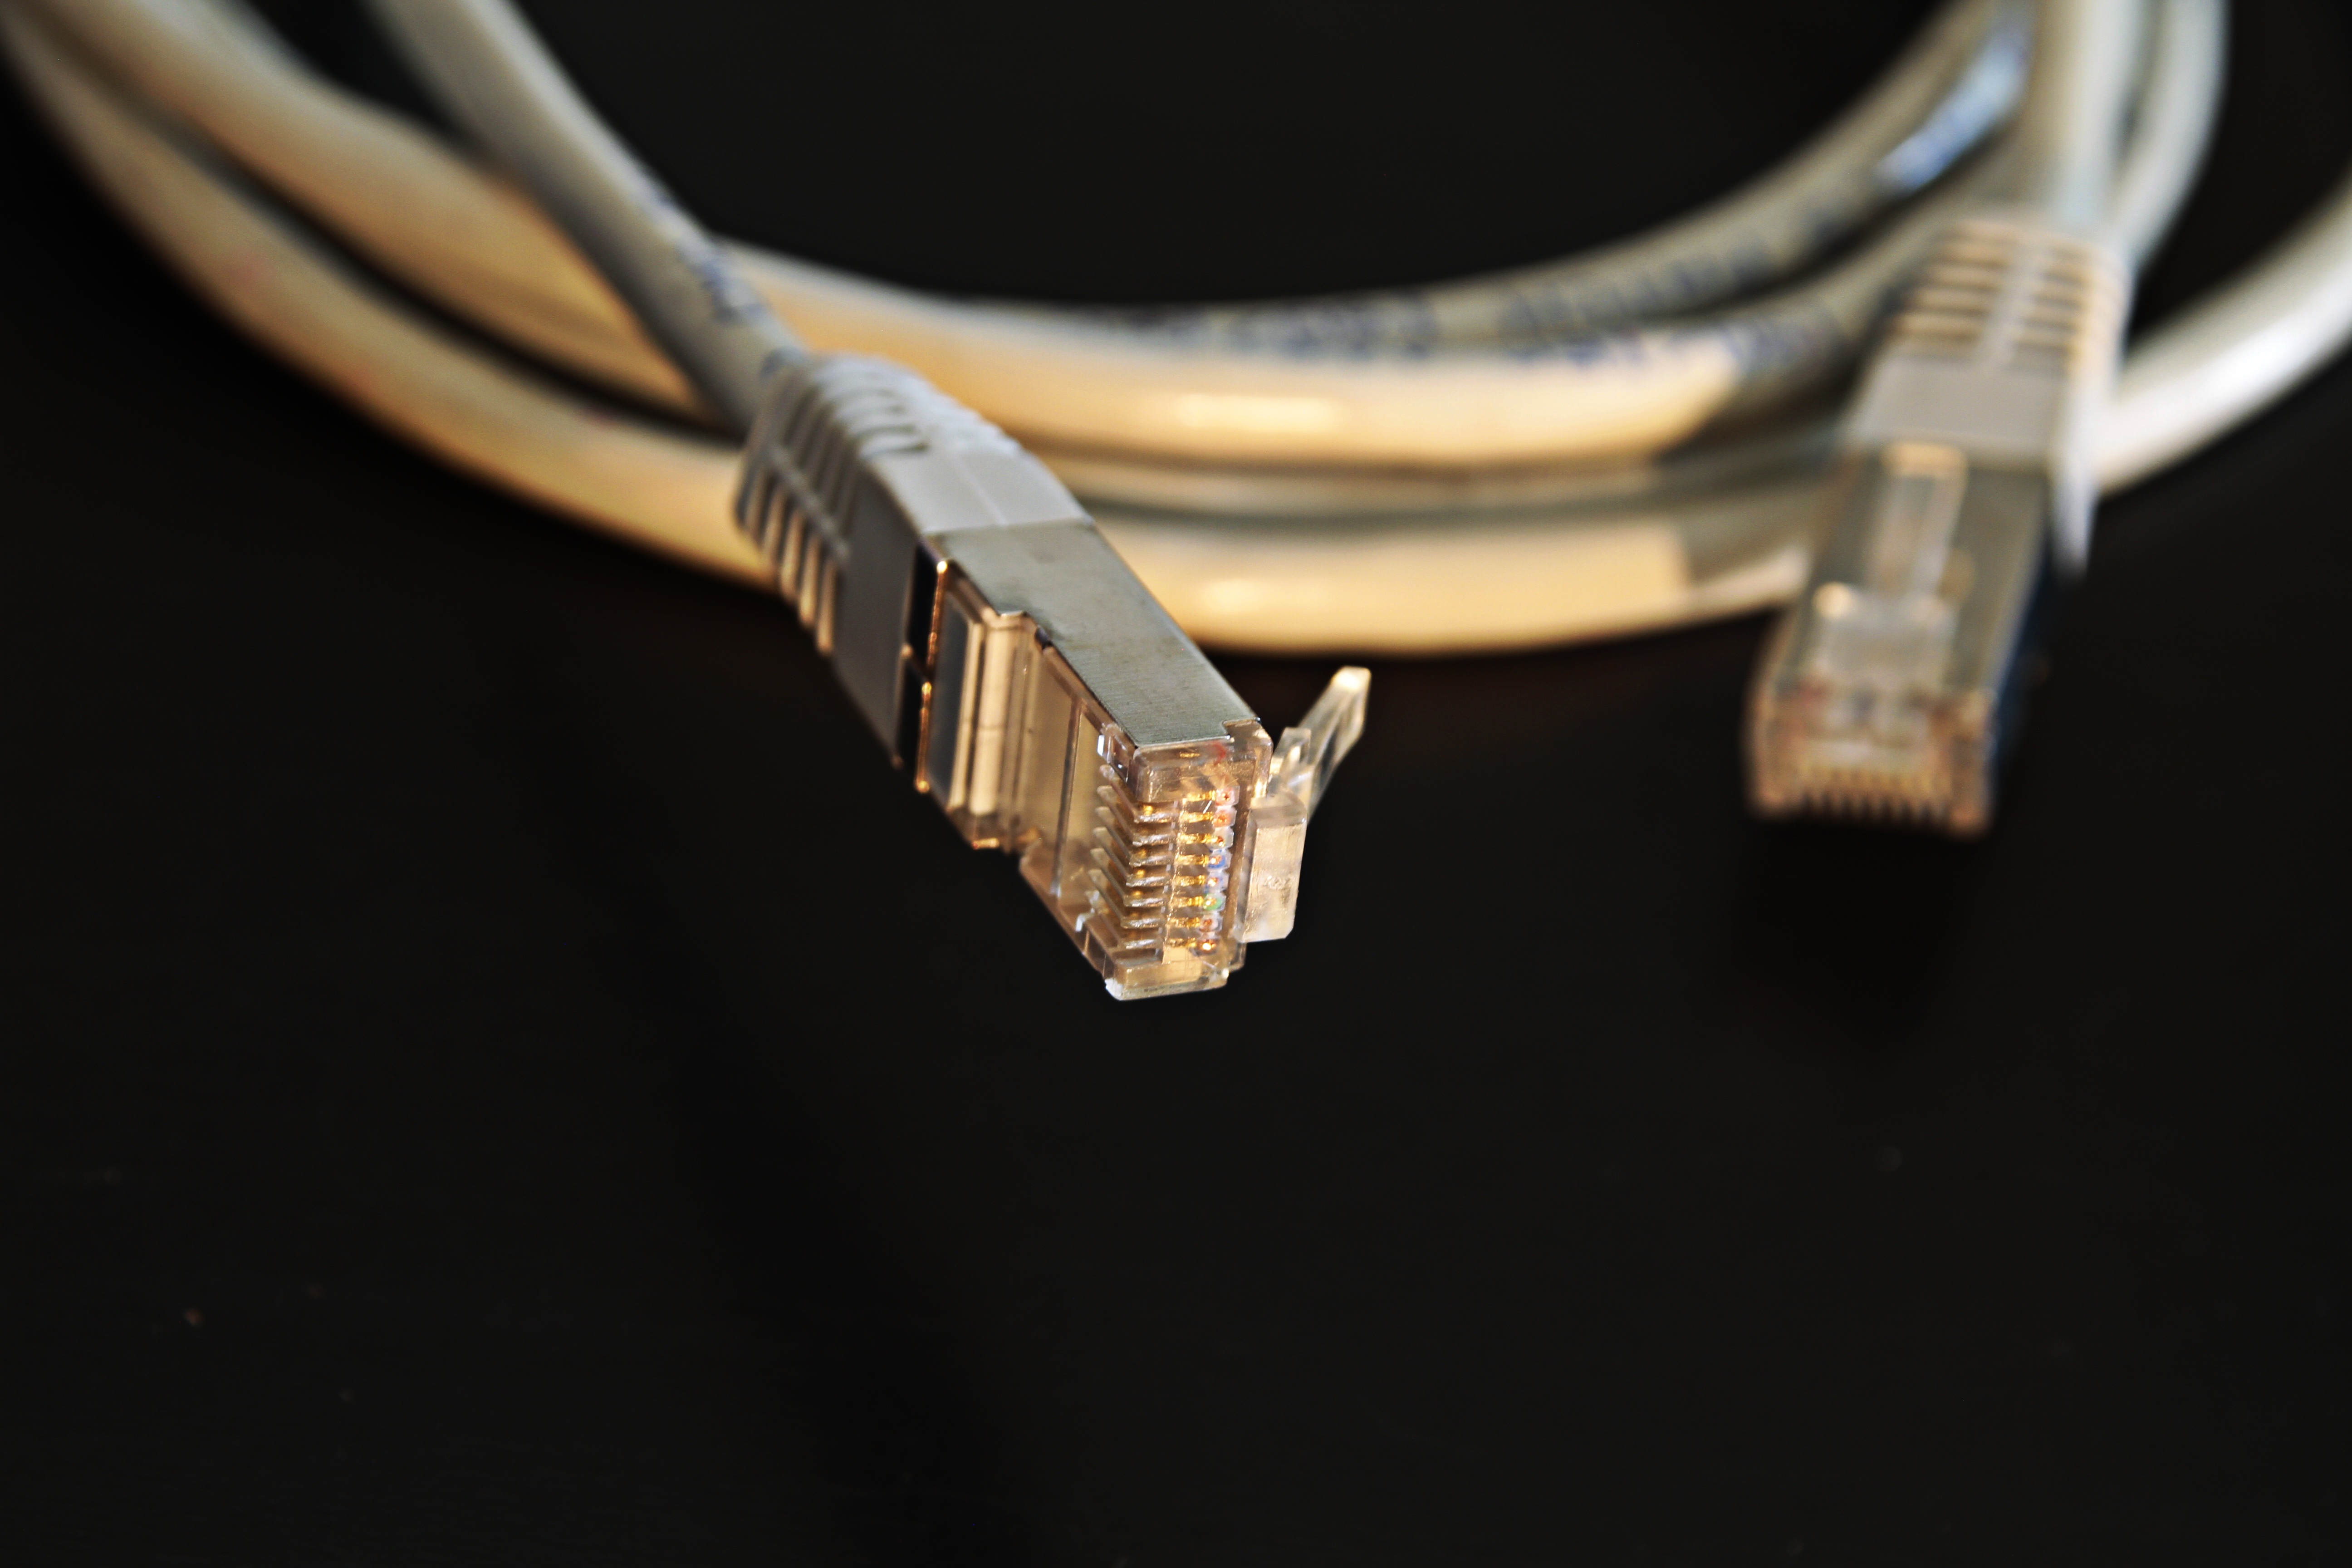
hand, ring, cable, internet, macro, metal, material, bracelet, jewellery, silver, hardware, connection, network, plug, www, lan, data processing, edp, power cord, network cables, patch cable, lan cable, network connector, fashion accessory, electronics accessory